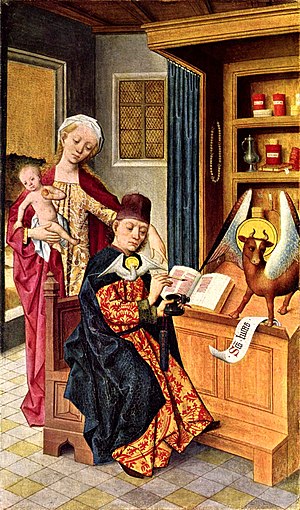
Hermen Rode
Hermen Rodes Lukasalter i Lübeck.
Hermen Rode var en tysk maler i slutningen af det 15. århundrede.